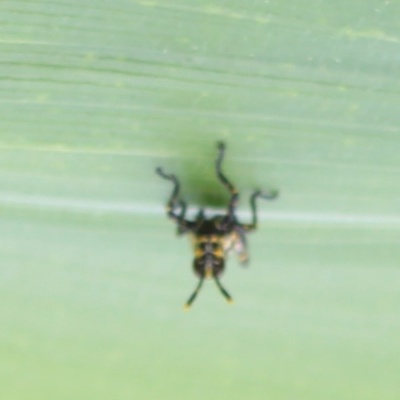
Crop: Maize
Condition: grasshoper